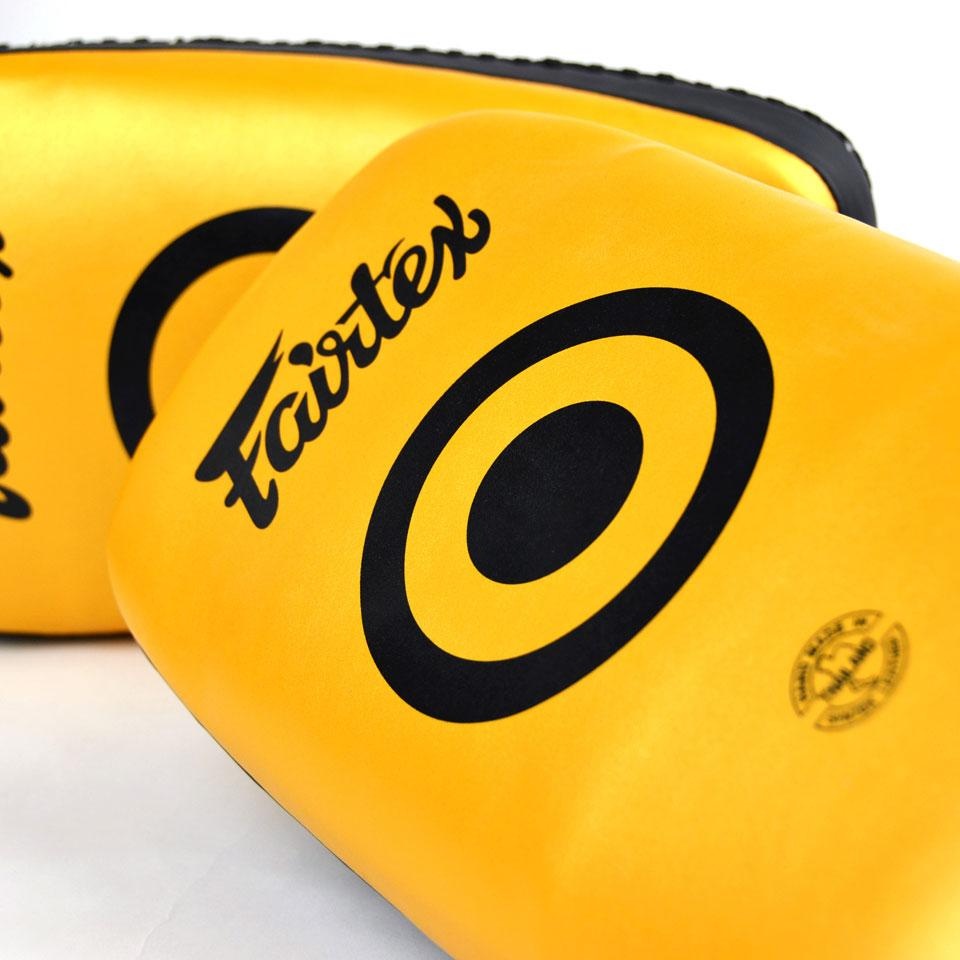
Fairtex Kicking Pads KPLC6 gold/black Small Thai Pads
Fairtex Thai Kick Pads KPLC6 are made from premium cow hide leather, more durable that buffalo leather which used in most standard pads. Here are some of their special features: Smaller version of the KPLC5 model with just one strap and handle Made from ocourless microfiber material. 100g lighter per pad than the KPLC2 standard Thai kick pads. Ergonomic curved design specially made to fit forearm of trainer, making them easier to hold. Padded straps and forearm support offer maximum comfort. Excellent for amateur to professional fighters.
Brand: Fairtex
Category: Sporting Goods > Athletics > Boxing & Martial Arts > Boxing & Martial Arts Training Equipment > Strike Shields